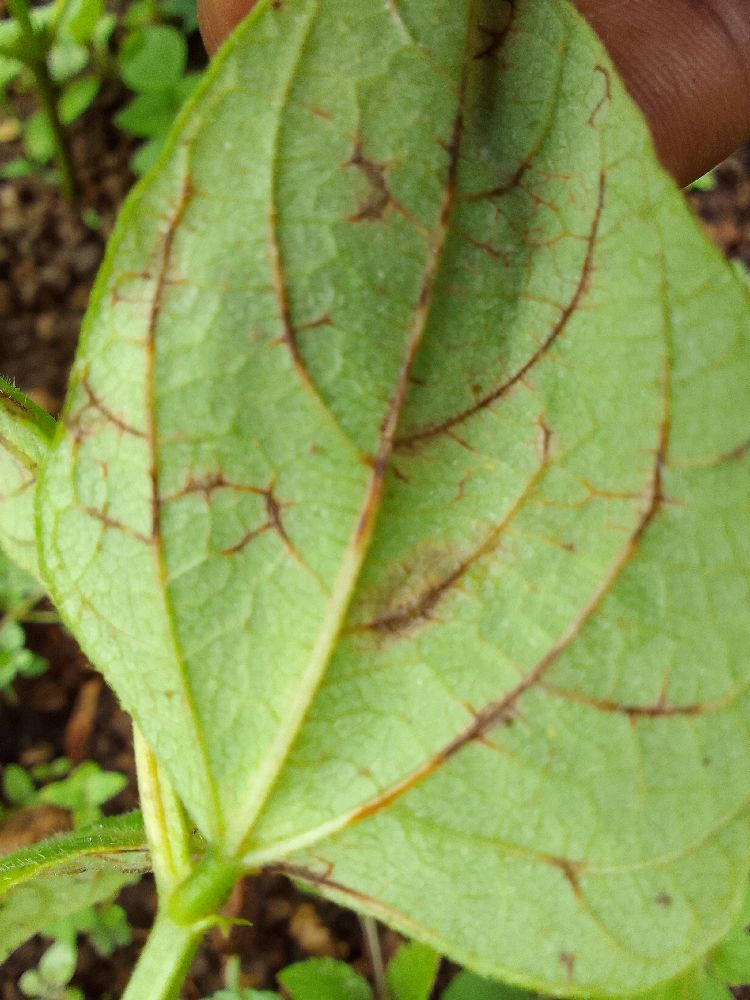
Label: anthracnose